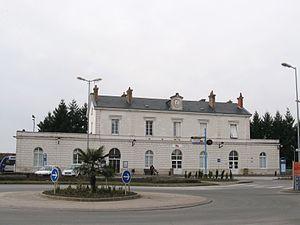
Gare de Romorantin-Blanc-Argent, Romorantin-Lanthenay, Loir-et-Cher, France
La gare de Romorantin-Blanc-Argent est une gare ferroviaire française de la ligne de Salbris au Blanc, située sur le territoire de la commune de Romorantin-Lanthenay, dans le département de Loir-et-Cher, en région Centre-Val de Loire.
Le Chemin de fer du Blanc-Argent, aussi appelé BA, est une ligne de chemin de fer française à écartement métrique et à voie unique. Reliant Le Blanc, sous-préfecture du département de l'Indre, à Argent-sur-Sauldre, dans le département du Cher, en région Centre-Val de Loire jusqu'en 1939, elle n'est plus exploitée que sur le tronçon entre Valencay et Salbris avec des TER et entre Salbris et Argy par un train touristique.